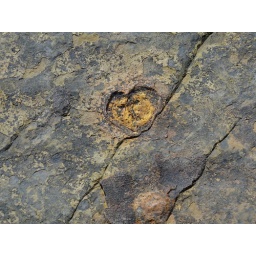
- This was a natural place in the rock at Cabrillo beach front